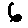
Label: 6